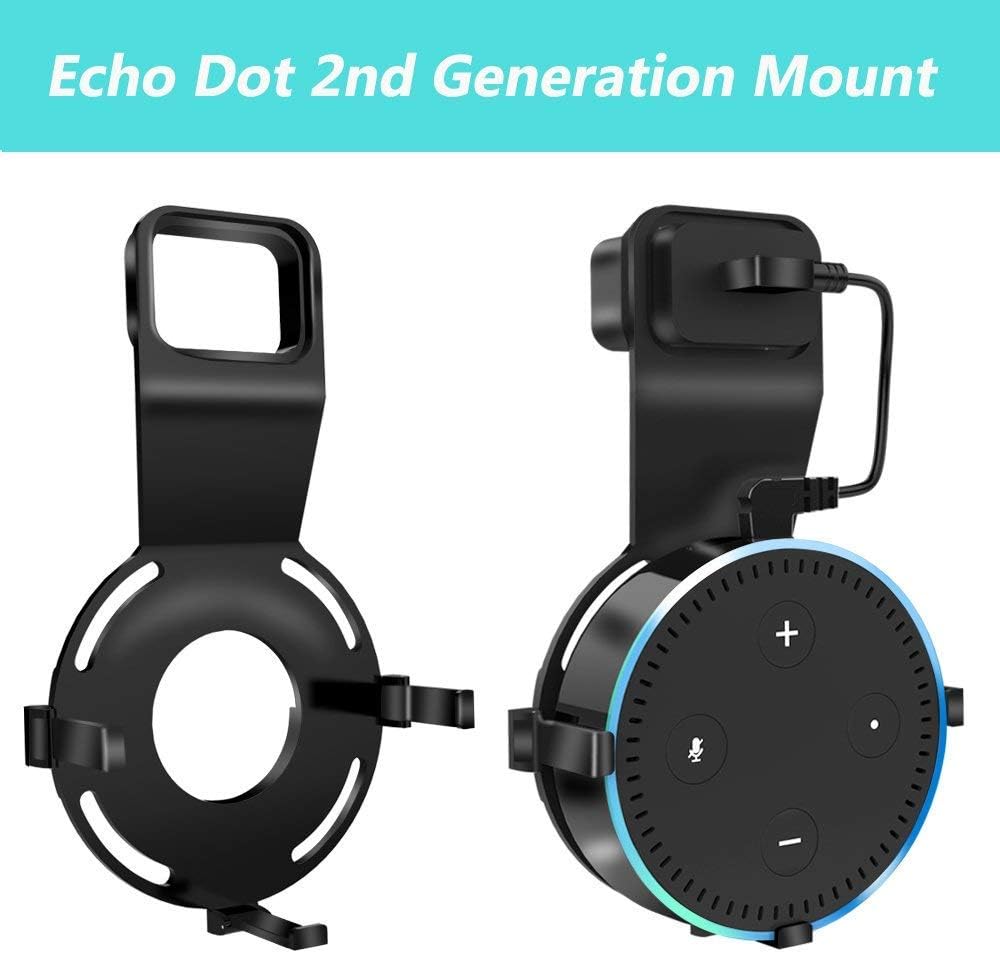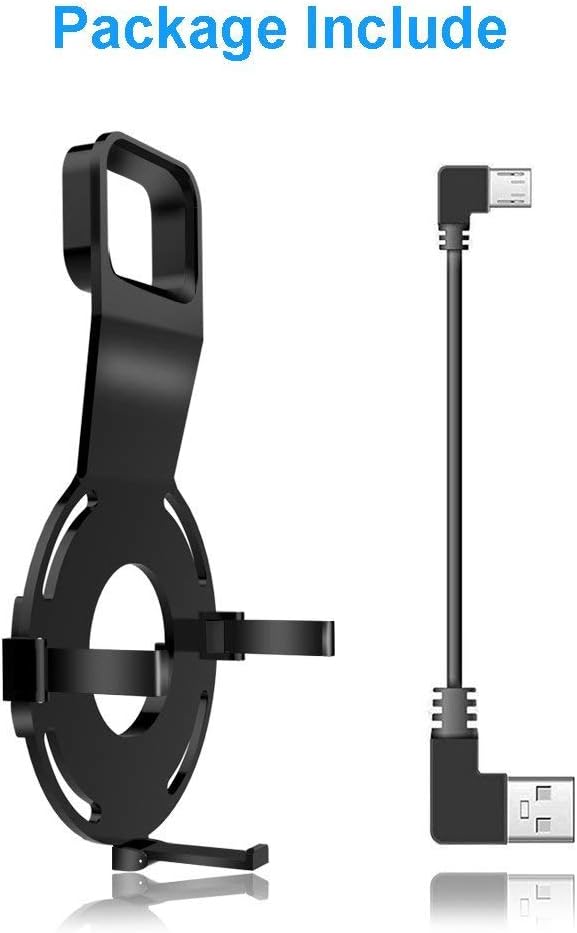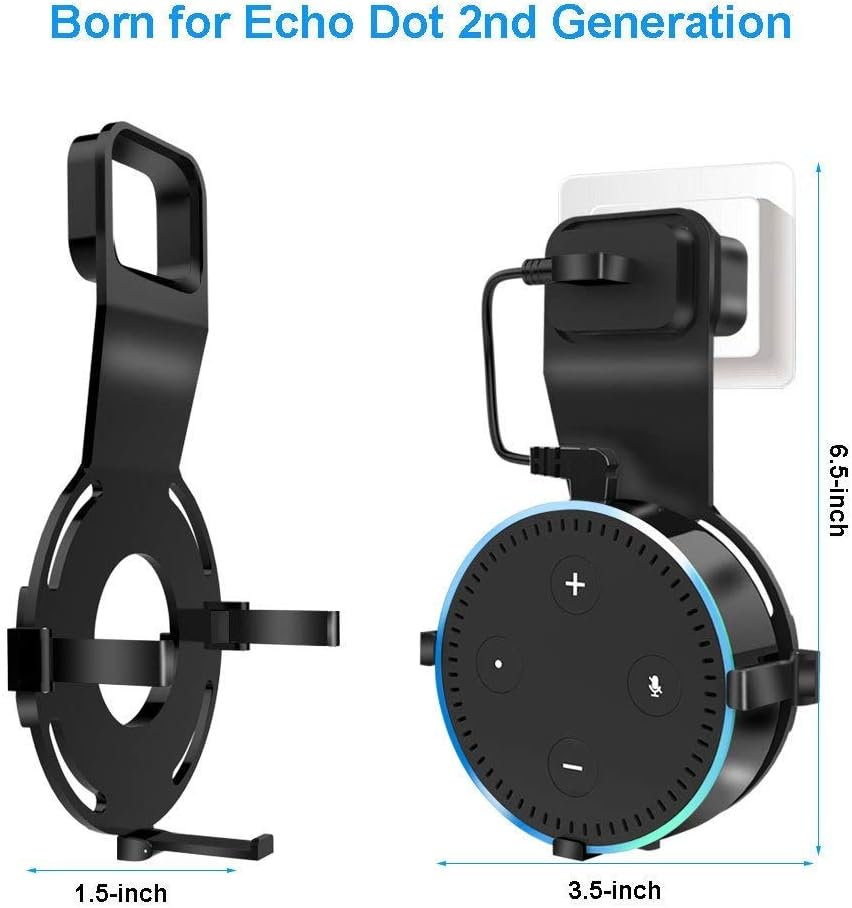
Echo Dot Wall Mount Holder for 2nd Generation Home Accessories Hanger Stand Outlet Smart Amazon 2 Gen Speakers Mounting Bracket Alexa Speaker Echogear Plug Kitchen Devices, USB Cable Included
Category: Cell Phones & Accessories
Echo Dot Wall Mount－Perfect Partner for Your Dot 2nd SpeakerThis smart echo dot outlet keeps your speaker on vertical surface such as wall, cabinet or anywhere you like, whichmakes it easier to catch the sound and more effective the command is noticed, no more furniture or other items blocking it.Saving Space CordsPerfect echo dot accessories, hang onto the wall outlet to save more space. No more tangled mess cable ontables or counter, keep everything neat and tidy.Easy to InstallSimply plug your speaker's power supply into the outlet, put the echo dot mount into the bracket, and use the short cordthat comes with the mount to plug the dot into the power supply. Now you have your speaker off the counter and ready to use.Package Includes1 x Wall Mount1 x USB Cable
Features: USB CABLE INCLUDED: come with short charging cable rather a long cord, no more mess cords around the echo, just enjoy in a neat and tidy environment forever. | EASY INSTALLATION: put the echo dot 2nd into the bracket, then plug the cable into echo dot and power supply, plug your speaker's power supply into the outlet, easily get start with 3 simple steps only. | SPACE-SAVING MOUNTING: keeps your speaker on wall stably work more effectively than ever before with nothing else to block its way anymore. Furthermore, fold-able wall holder features to save space when no in use. | STYLISH AND PRACTICAL: practical uses in kitchen, bathrooms living room and classic black matches well with the dot speaker. | WARRANTY: please feel free to contact us if you have any questions to this wall mount. Our service team will give you the satisfied solution asap within 24 hours.